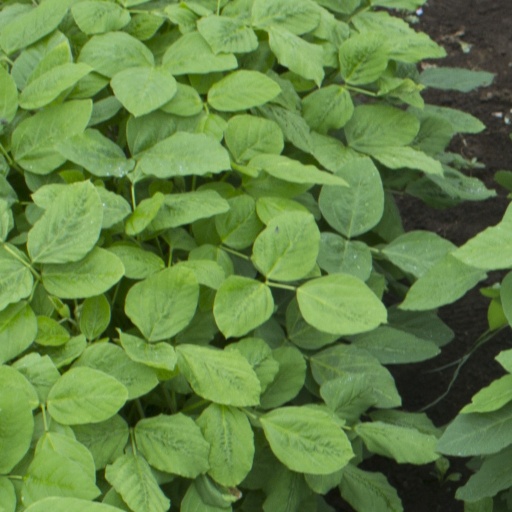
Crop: soybean